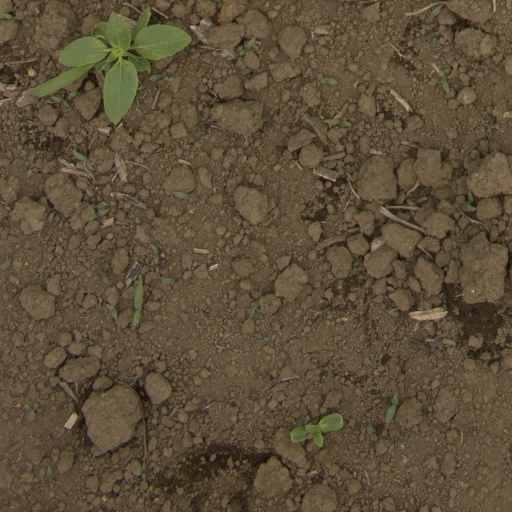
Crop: Jerusalem artichoke